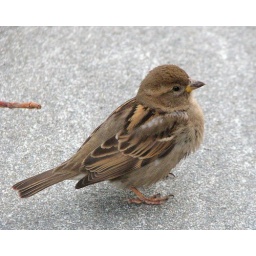
Taken in a natural area perfect for birds and ducks near the American Indian Museum, Washington, DC